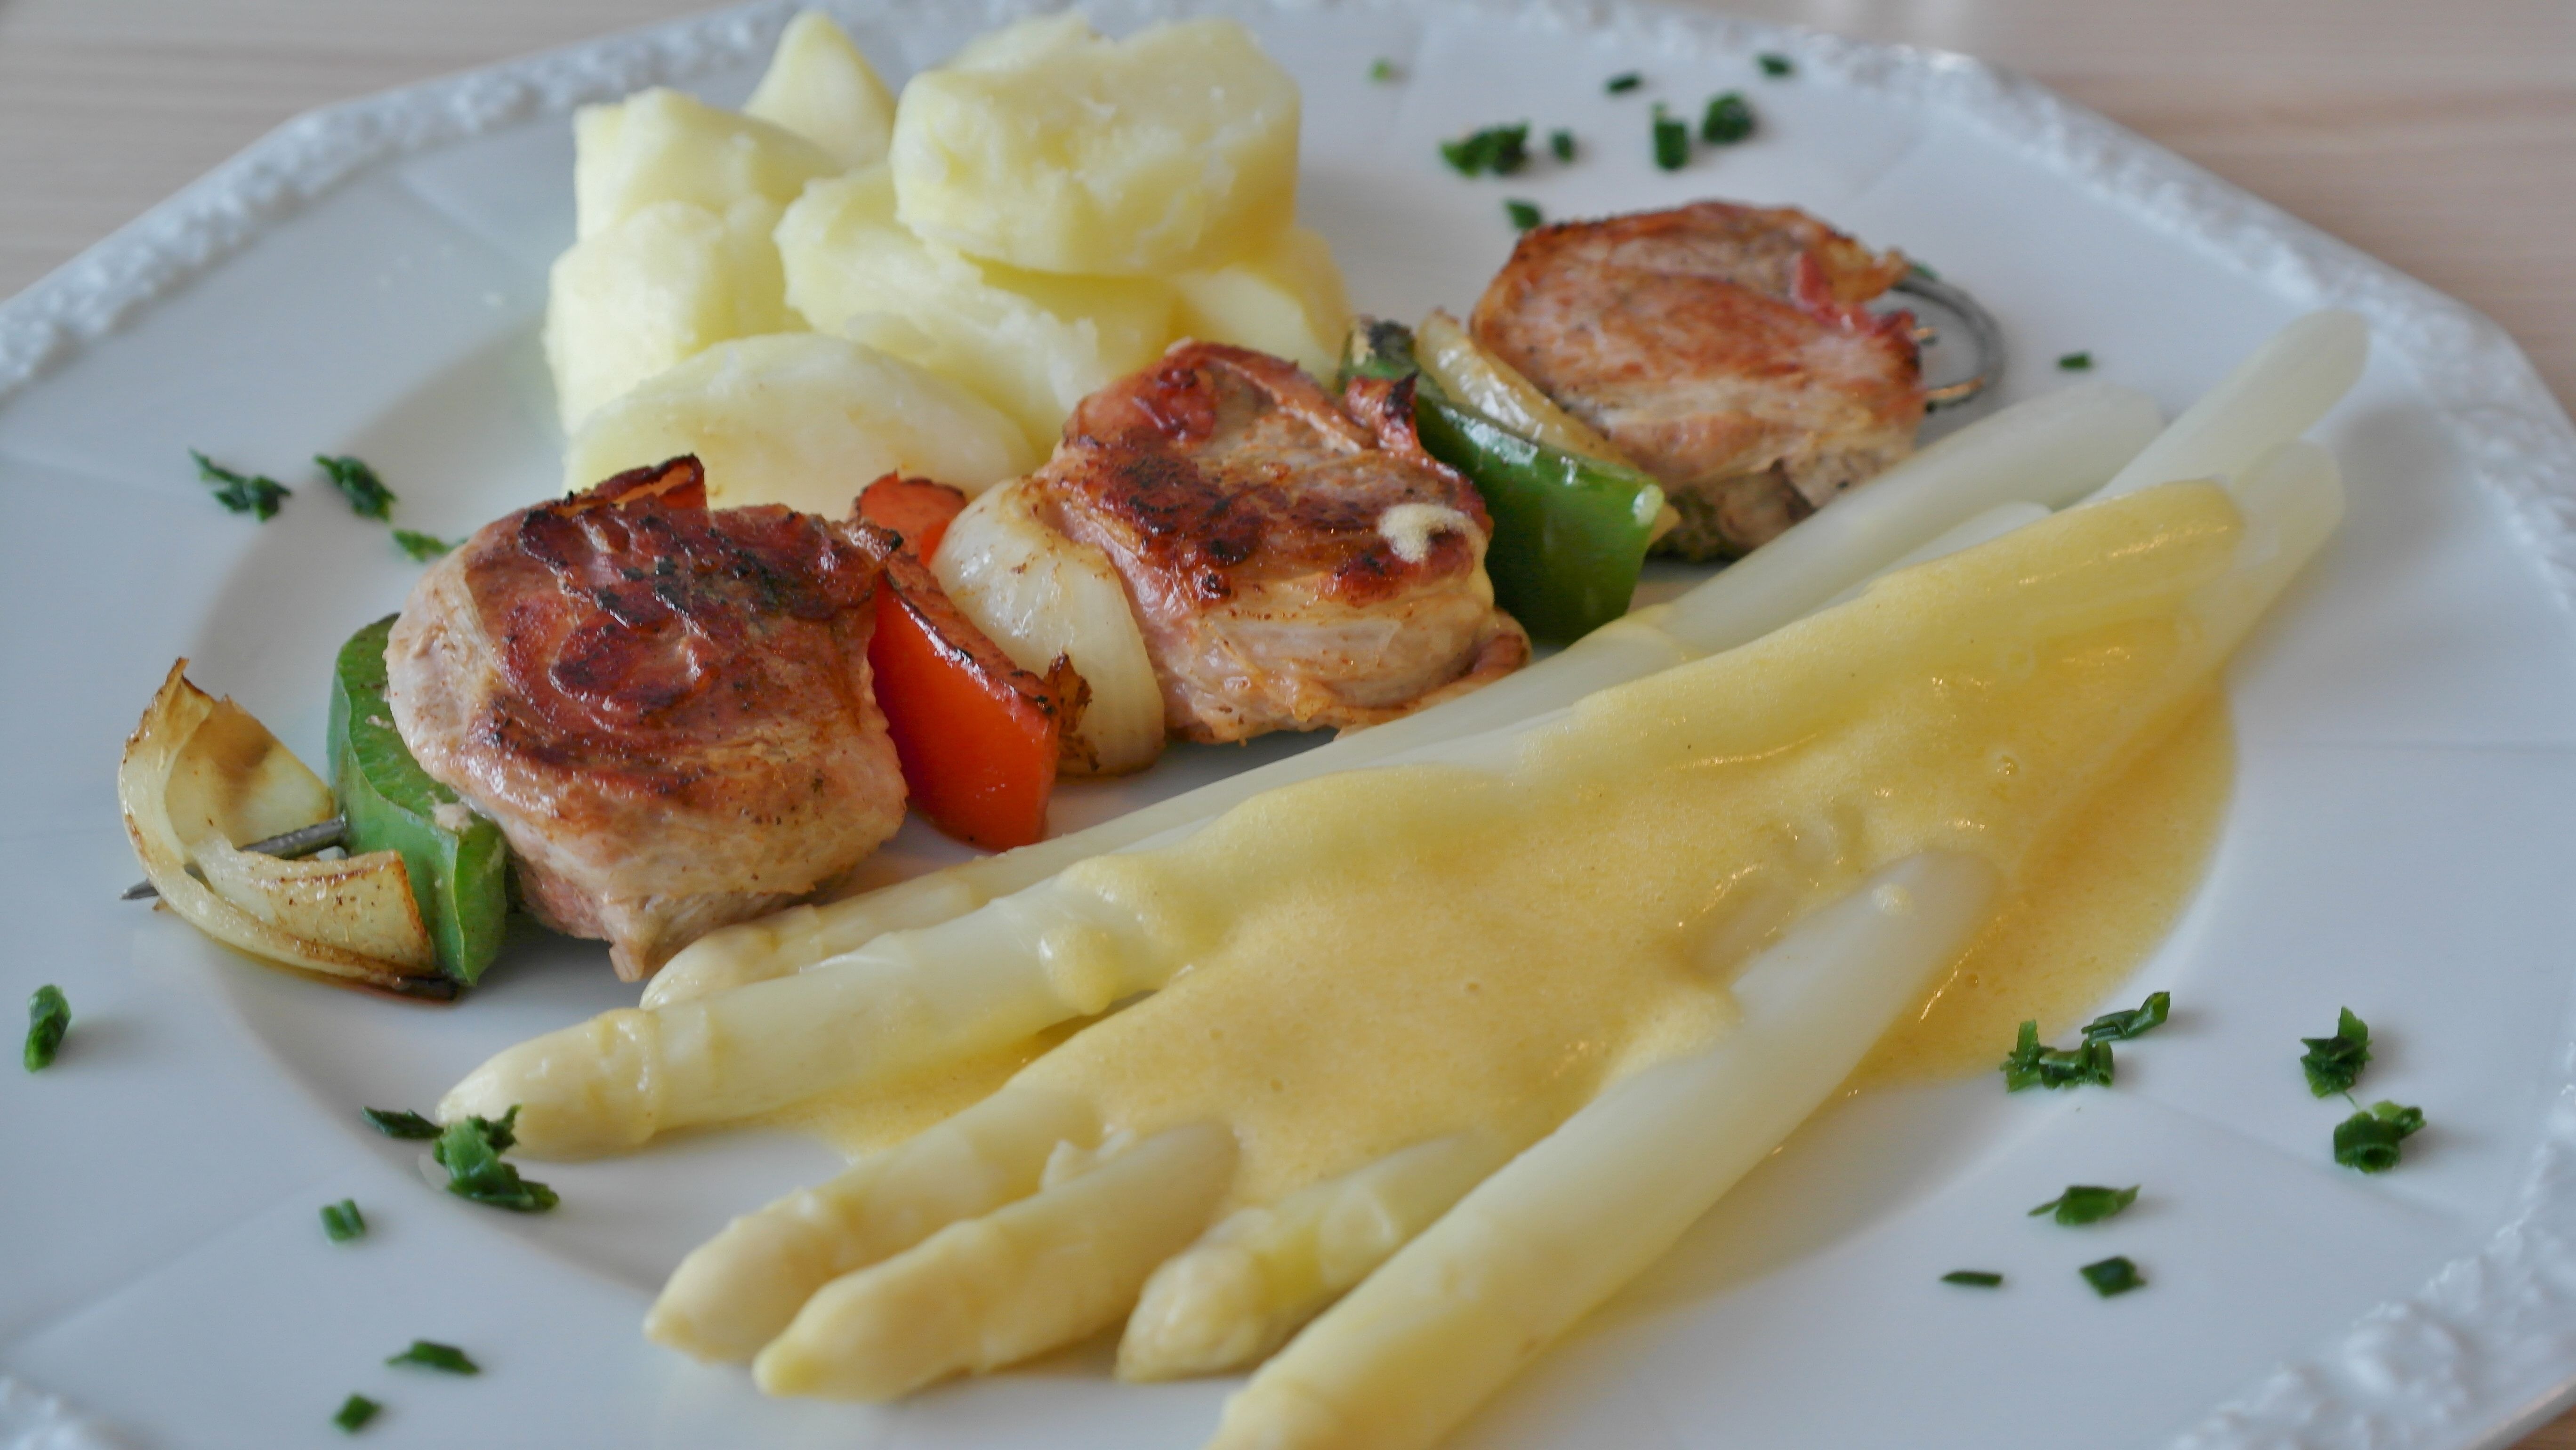
dish, meal, food, produce, colorful, breakfast, meat, barbecue, cuisine, onion, cook, bacon, tasty, fry, pig, asparagus, paprika, fillet, hors d oeuvre, red green, shish kebab, meat skewer, edible smoked bacon, eat potatoes, spit hunger